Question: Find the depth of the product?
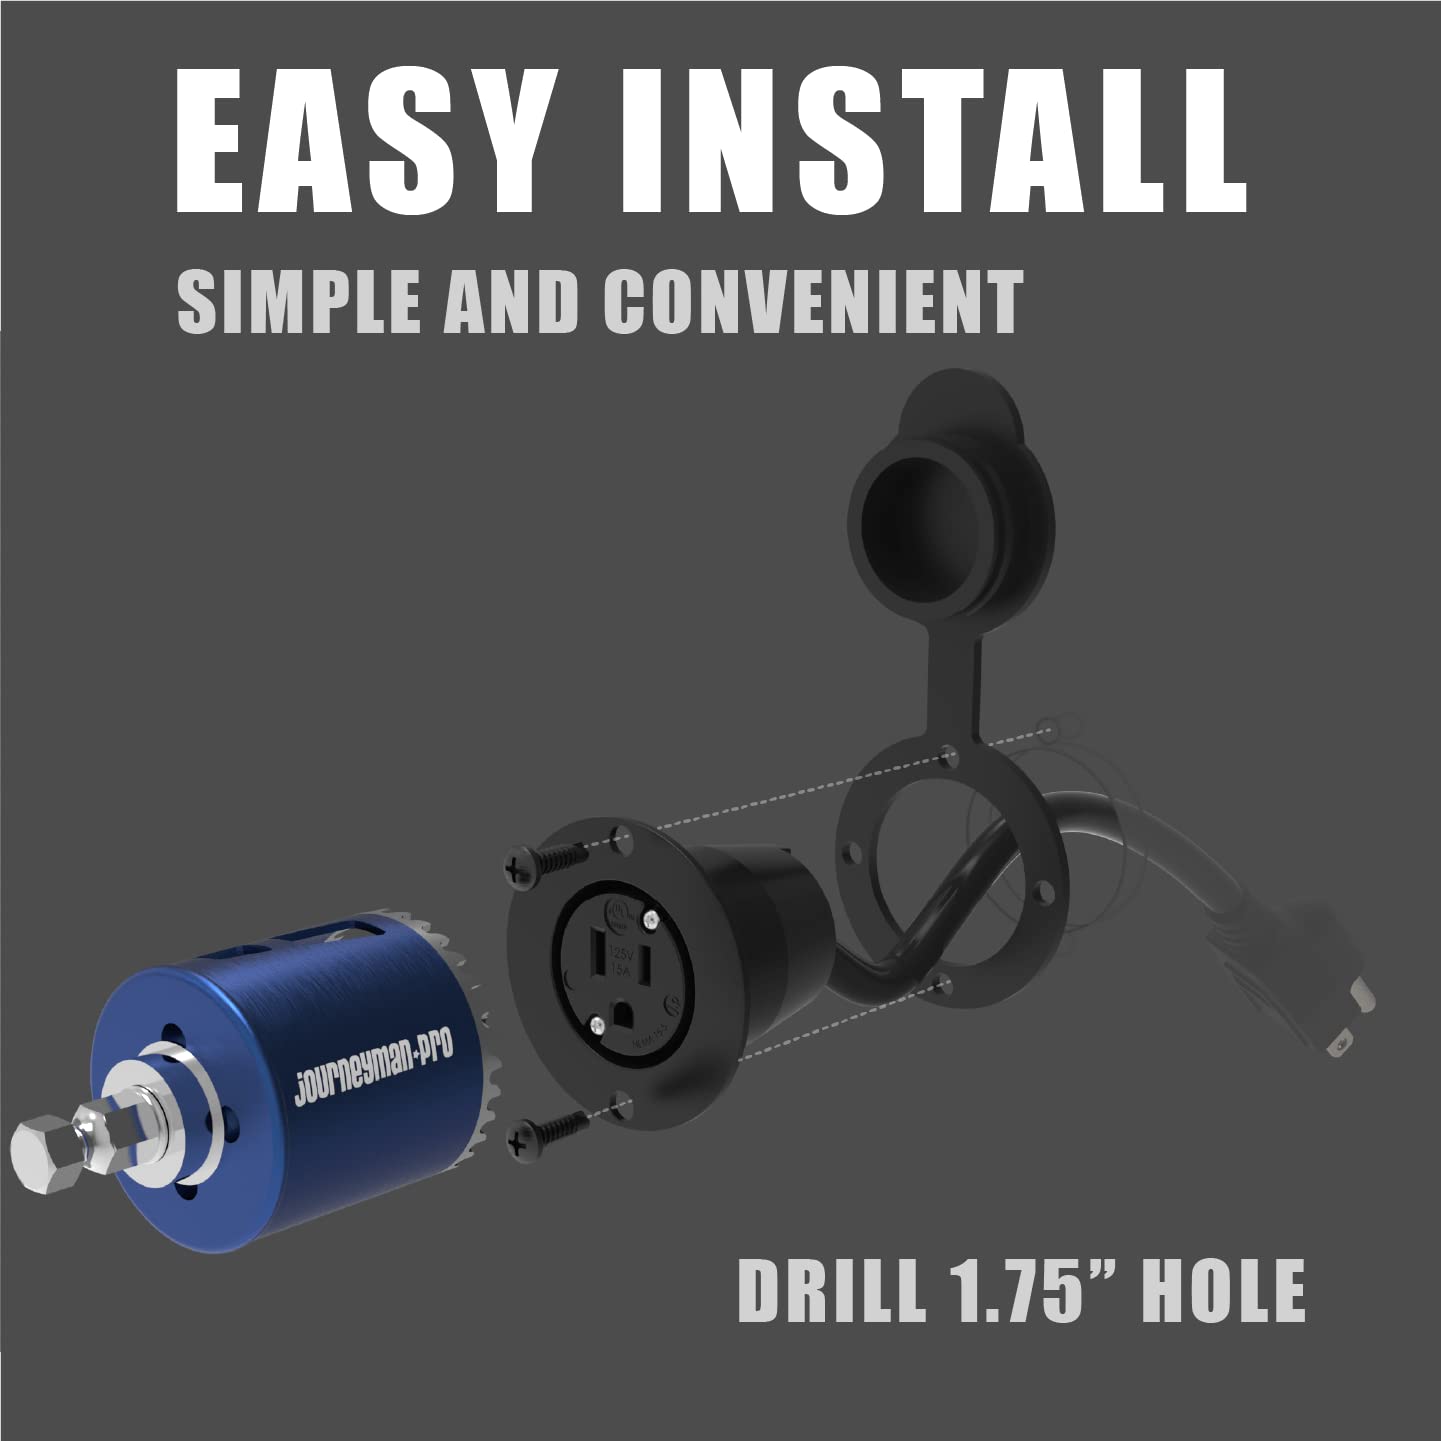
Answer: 1.75 inch